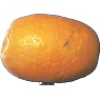
Label: Kumquats 1